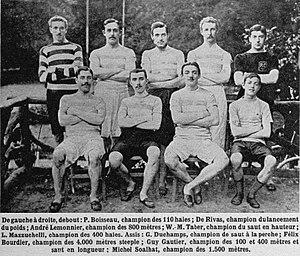
Les Champions de France d'athlétisme en 1894.
Les Championnats de France d'athlétisme 1894 ont eu lieu les 27 mai et 3 juin 1894 à la Croix-Catelan de Paris.